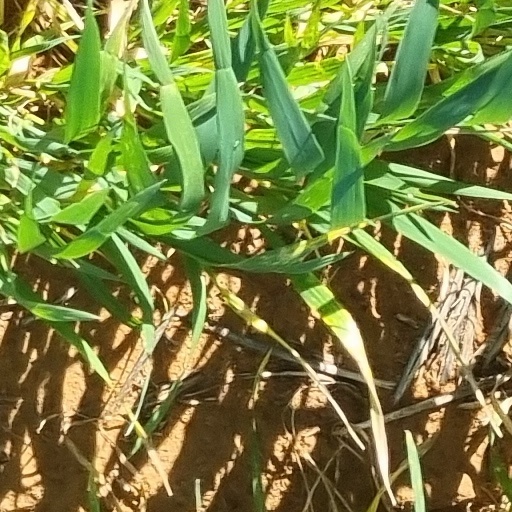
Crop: wheat